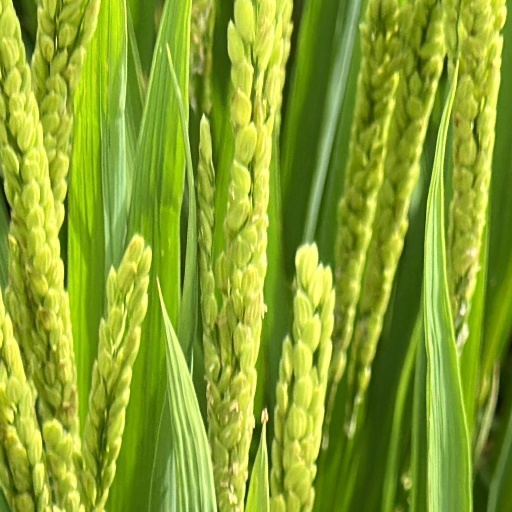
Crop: rice